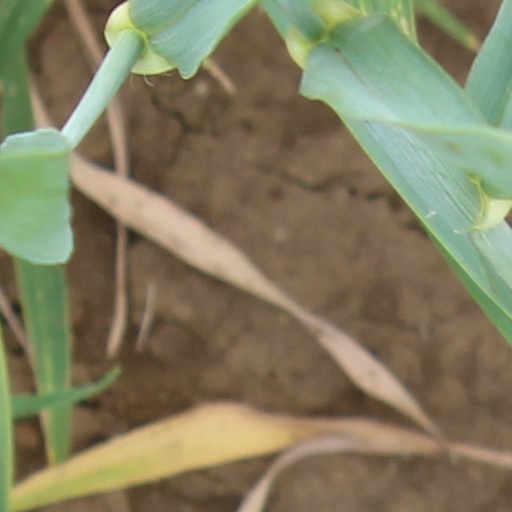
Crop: wheat